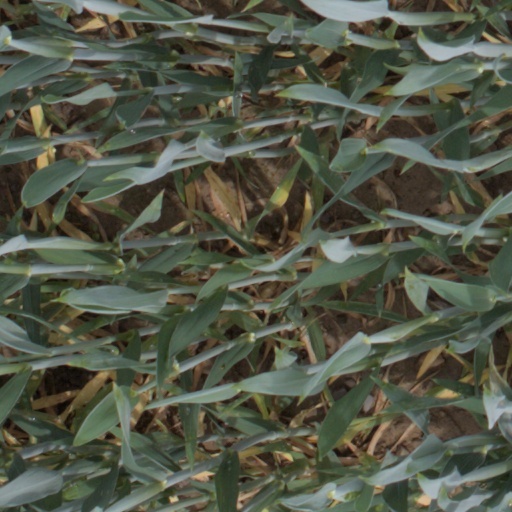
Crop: wheat